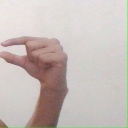
अक्षर: ग